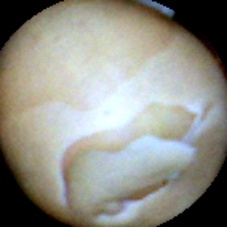
Label: Skin-damaged